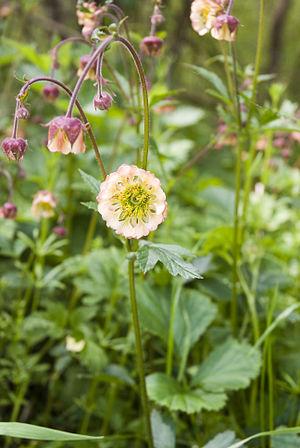
Geum rivale Inval-Boiron (Somme), France
Le Liger est une rivière française de la région Hauts-de-France, coulant dans le département de la Somme, affluent de la Bresle en rive droite. Peu peuplée, sa vallée est consacrée aux activités agricoles mais également à la fabrication de la chaise paillée. Sur les coteaux, on retrouve un milieu naturel rare dans cette partie de la France : les larris.
Inval-Boiron est une commune française rurale située dans le département de la Somme, en région Hauts-de-France.